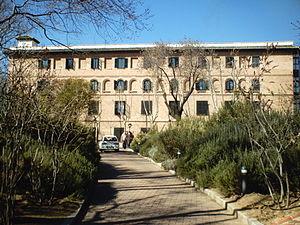
La Résidence d'étudiants de Madrid est un centre fondé en 1910 par le Comité pour le développement des études et de la recherche scientifiques, produit direct de la rénovation qu'avait commencée en Espagne le krausiste Francisco Giner de los Ríos en fondant en 1876 l'Institution libre d'enseignement. Dès le début, la résidence s'est voulue un complément éducatif à l'université, où se formeraient les enfants des classes dirigeantes libérales, et de 1910 à 1939, elle a été l'un des principaux centres de modernisation scientifique et éducative d'Espagne.